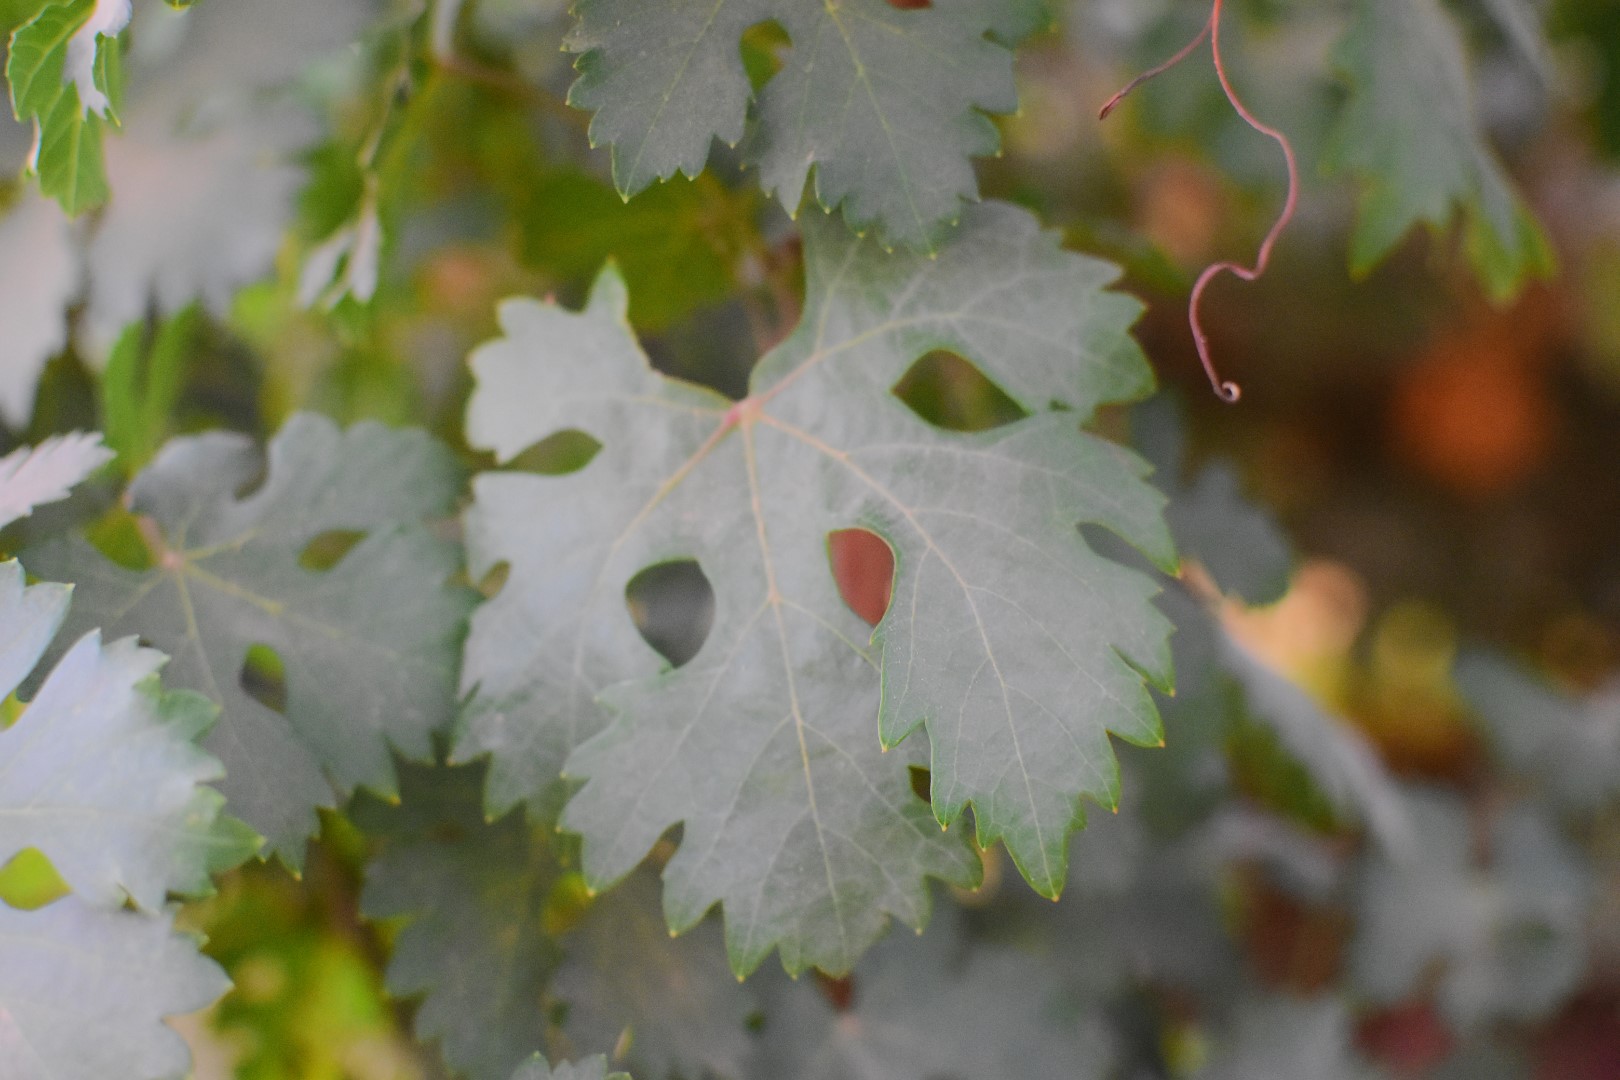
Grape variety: Aswud Balad